Susan Swain

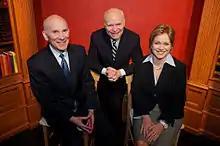
Susan Swain with (from left) Rob Kennedy, co-CEO of C-SPAN, and network founder Brian Lamb in 2012

Swain began working for C-SPAN in 1982 as an associate news producer. She was named co-president and chief operating officer in 2006 and co-chief executive officer in 2012 with Robert Kennedy. Kennedy oversaw finances and technology; Swain oversaw broadcast programming and marketing.